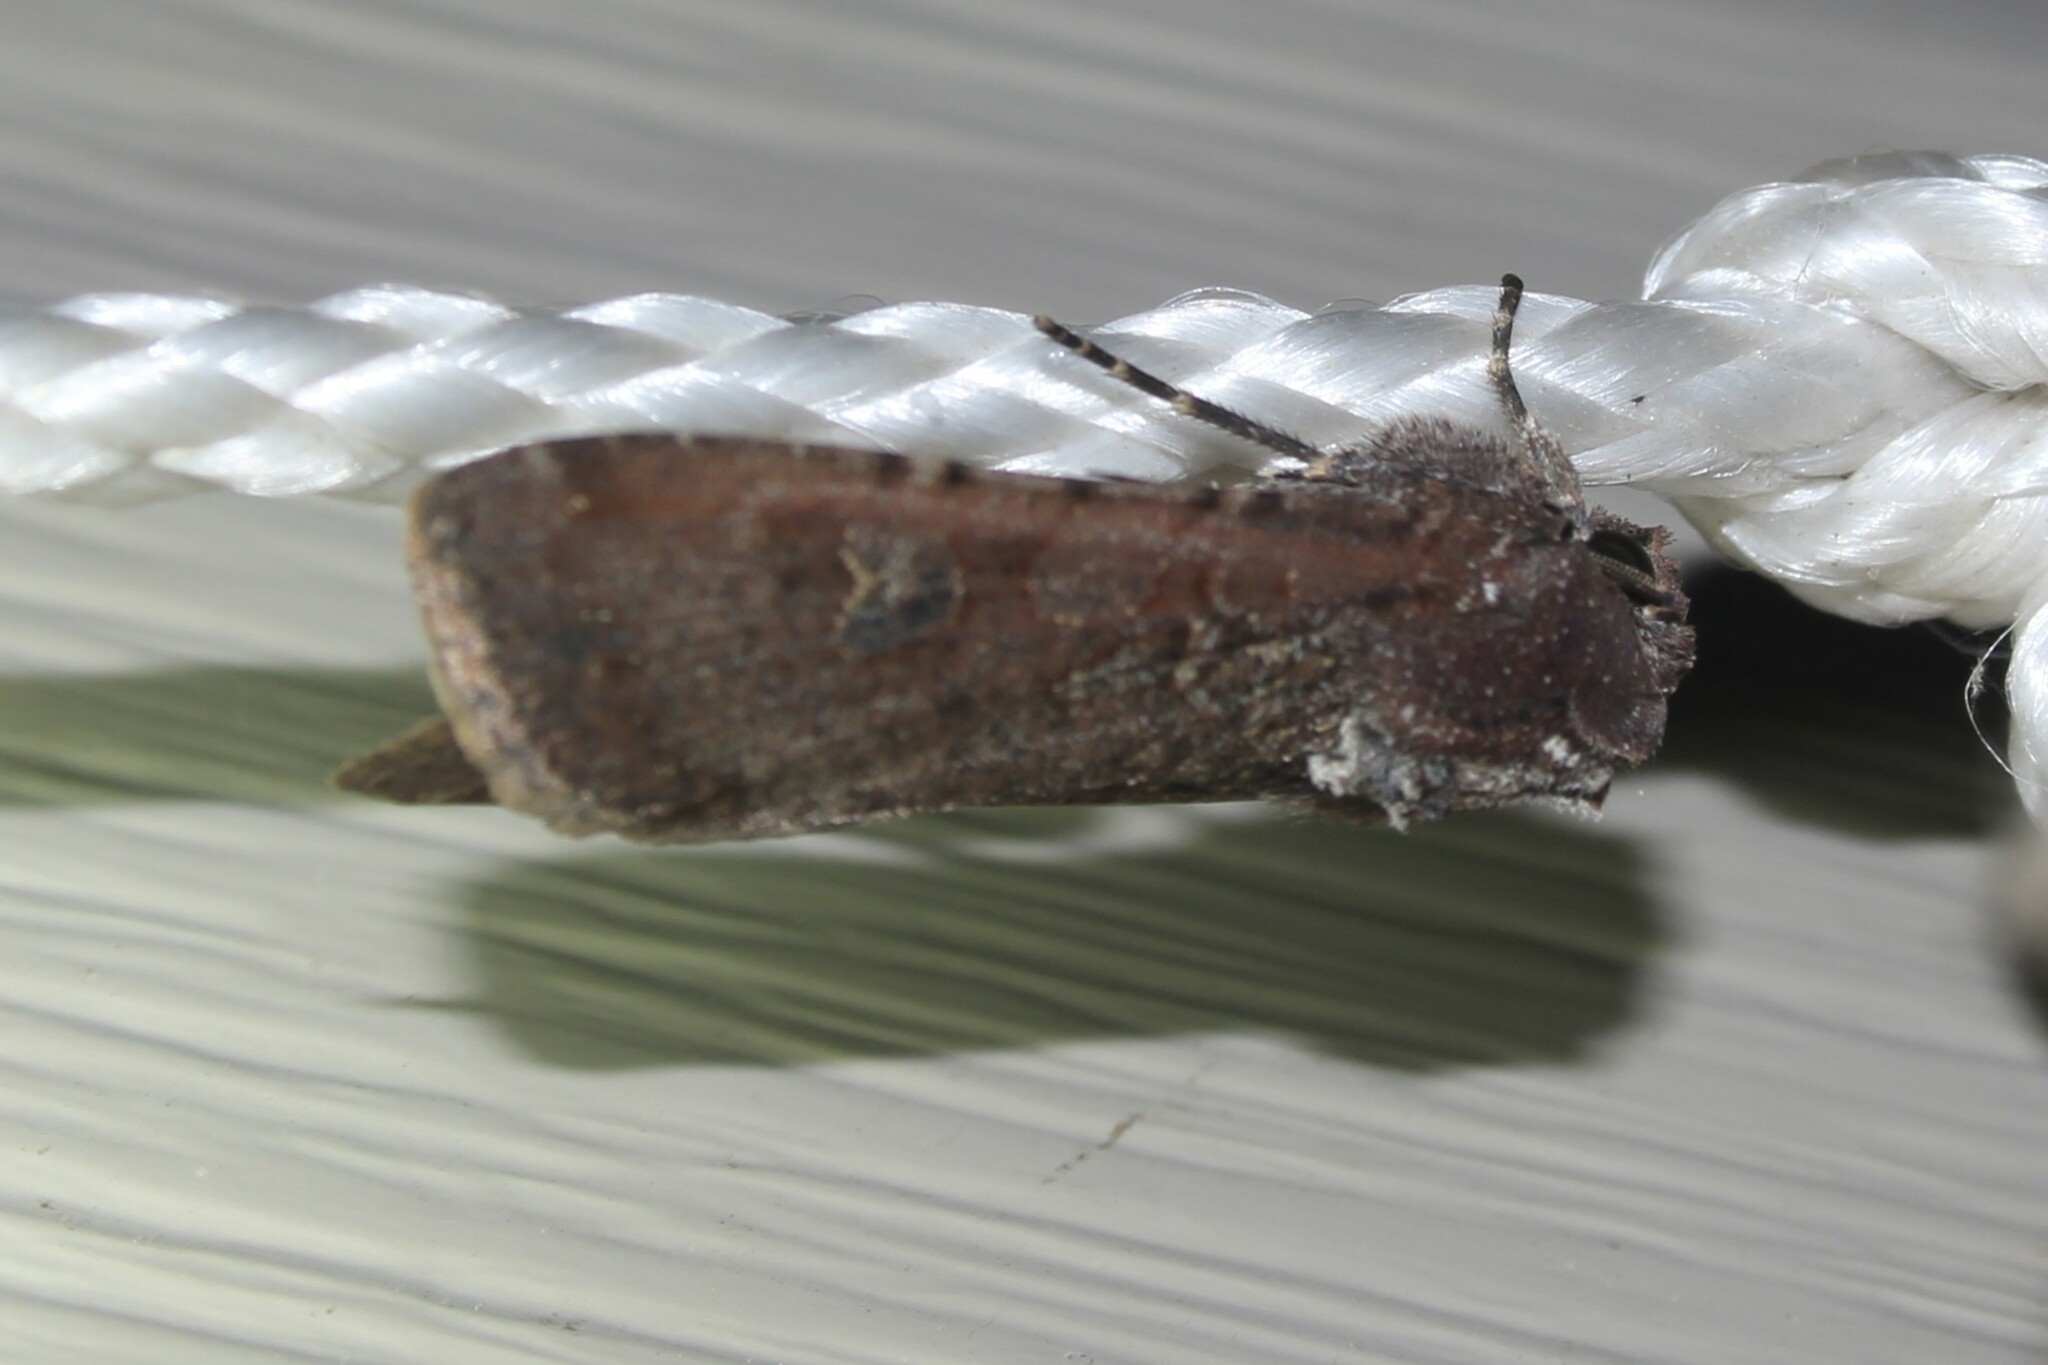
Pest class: cutworms